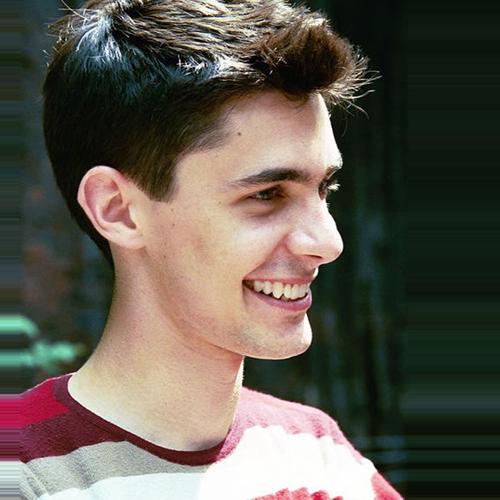
Age: 21